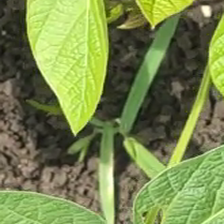
Weed species: Digitaria_SP_(Digitaria Sanguinalis )